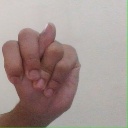
अक्षर: न